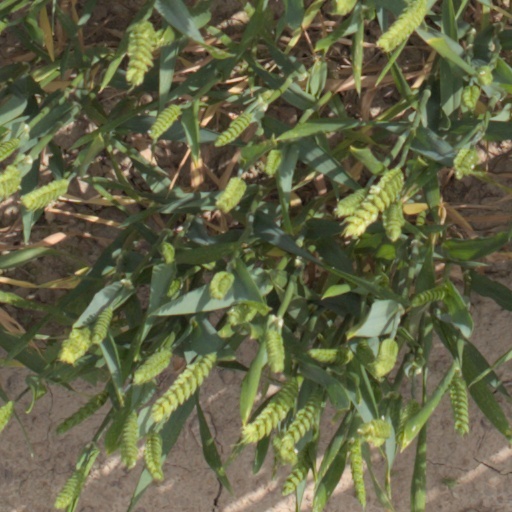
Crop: wheat